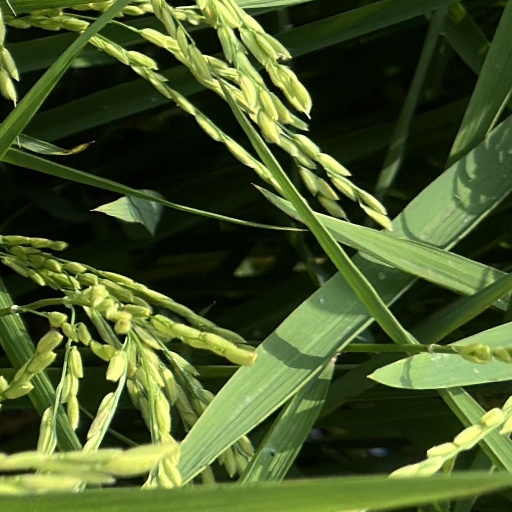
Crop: rice